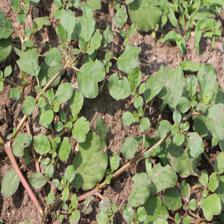
Label: BroadLeafWeed